Question: Please indicate a possible affordance area of the banana that can be used for peeling
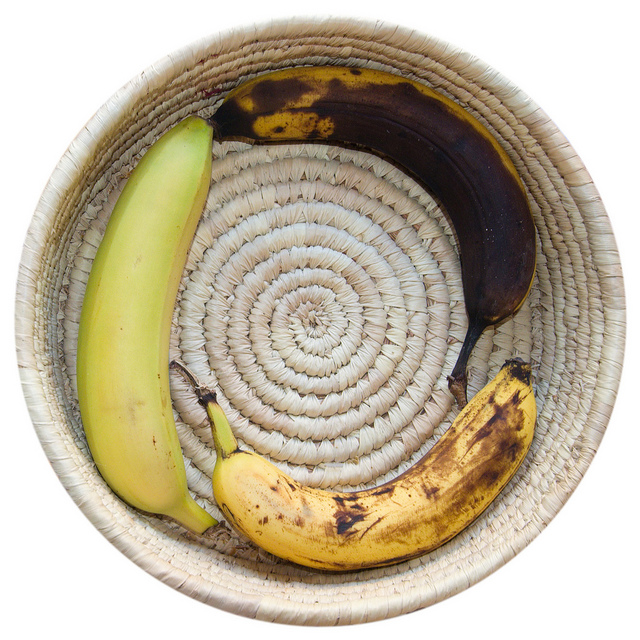
Answer: [70.5, 135.5, 212.5, 530.5]